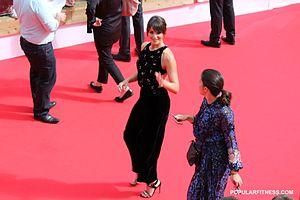
Une belle rencontre est une comédie dramatique britannique réalisée par Lone Scherfig sortie en 2016.